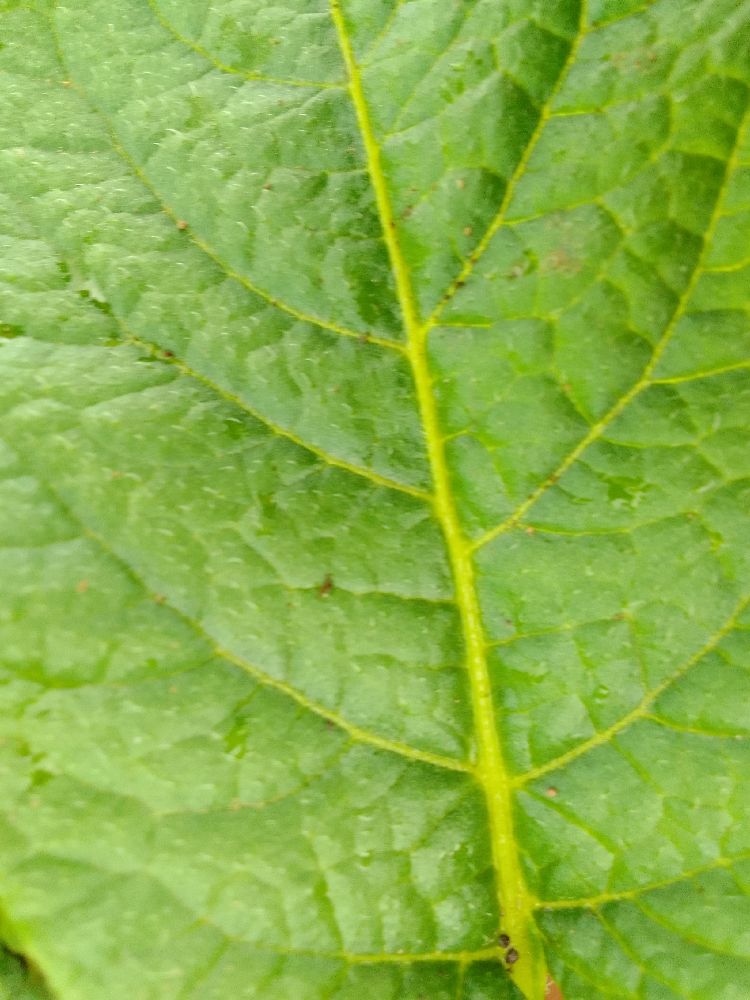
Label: Healthy